Free Now (service)

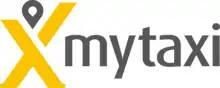
mytaxi logo

Free Now's origins trace back to the founding of mytaxi in 2009 by German entrepreneurs Niclaus Mewes and Sven Külper. The legal entity, Intelligent Apps GmbH, was also established that year.